Fay (surname)

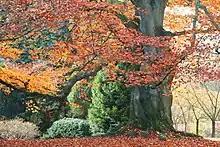
Old French ""fage"", meaning Beech

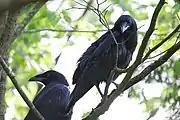
Classical Irish ""Fiach"" meaning Raven

The name may have originally derived from the Norman surname "de Fae", which has several possible origins. The first and oldest origin is locational, stemming from the Old French "fage", which is derived from the Latin ""Fagus"", referring to a "place of beech trees". Other claims are that Fae stems from the Old French "fae", meaning magical, enchanted, or otherworldly, or from the Anglo-French "fei" meaning faithfulness to a trust or promise; loyalty to a person; honesty, truthfulness. The name was introduced to England and Ireland in the 12th and 13th centuries through the Norman conquest and settlement of both regions.